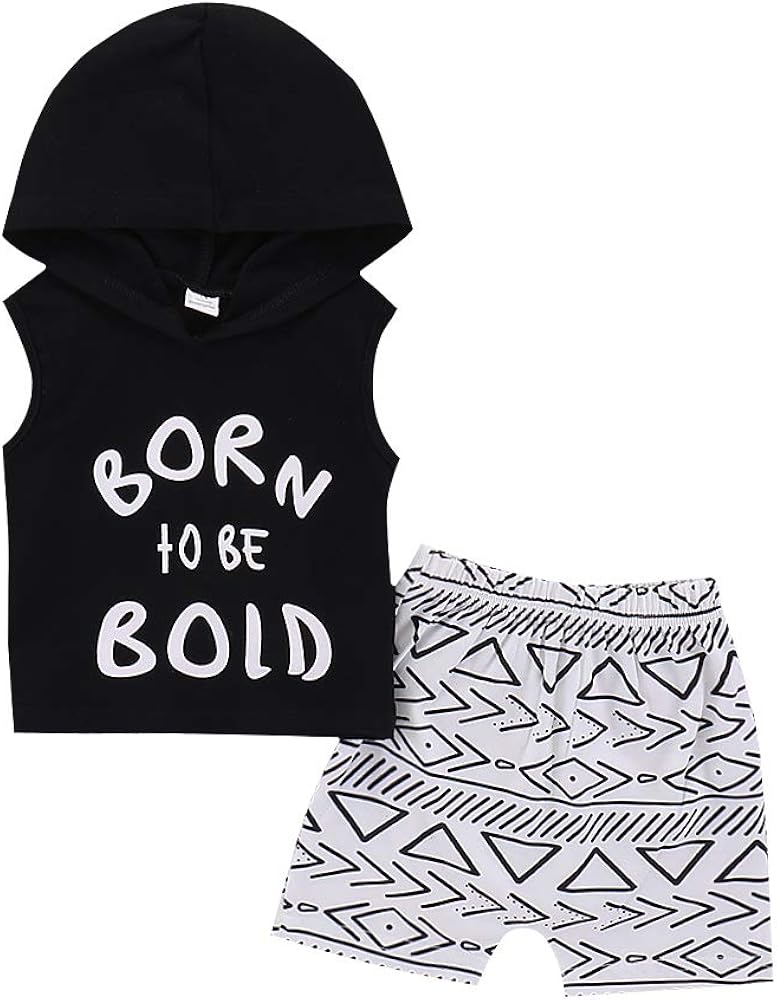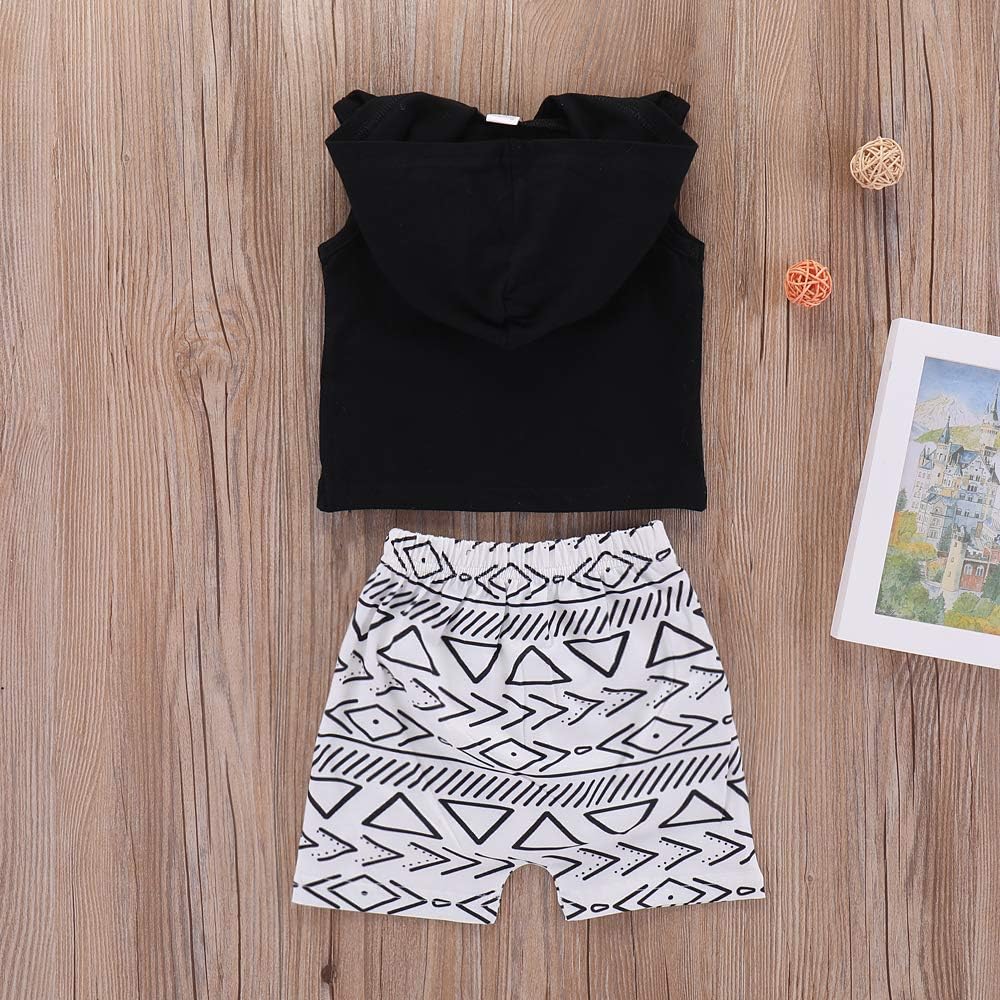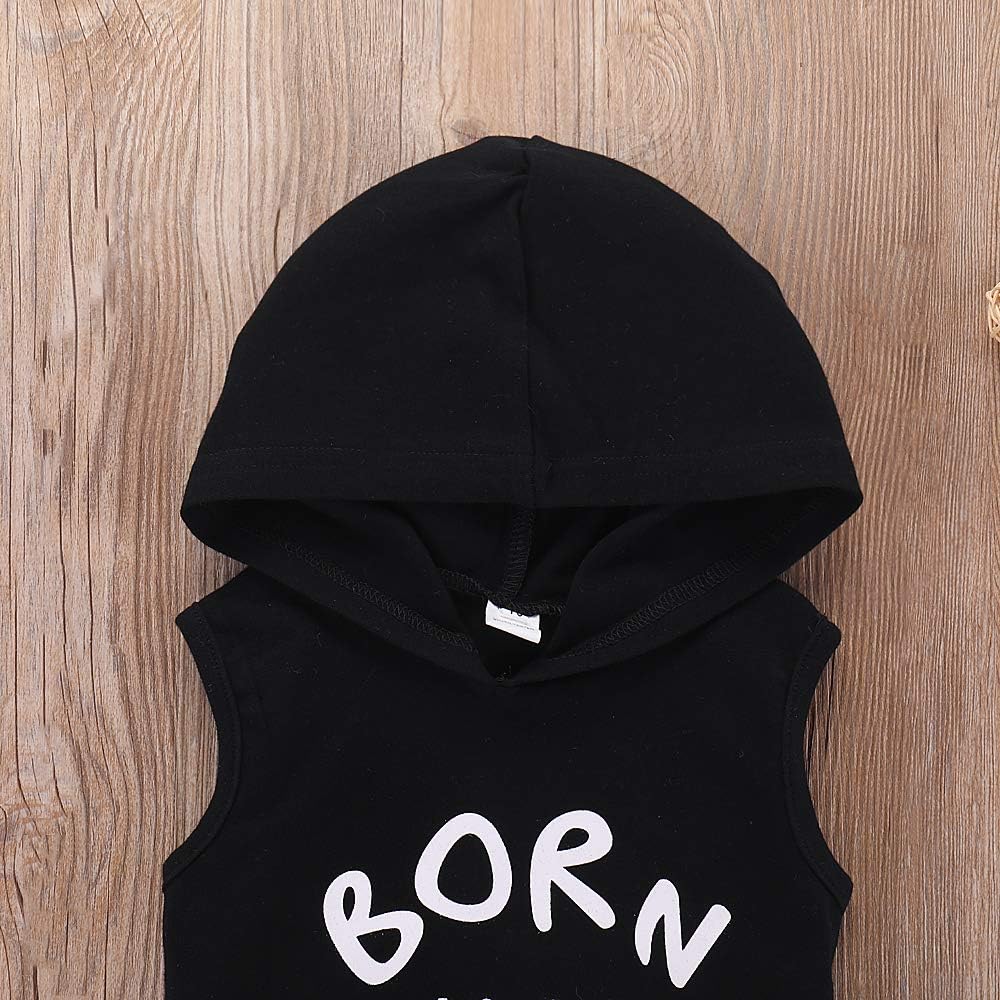
Baby Boys Clothes Brother Matching Summer Tank Short Set Striped Short Pant Set Clothes Outfits
Category: AMAZON FASHION
White Top for "Big Brother" Size Information ❤Size:70(1T) Top Length:11.81 inch Bust*2:6.69 inch Pants Length:8.46 inch Waist*2:7.48 inch ❤Size:80(2T) Top Length:12.99 inch Bust*2:7.28 inch Pants Length:9.25 inch Waist*2:7.87 inch ❤Size:90(3T) Top Length:14.17 inch Bust*2:7.87 inch Pants Length:10.04 inch Waist*2:8.27 inch ❤Size:100(4T) Top Length:15.35 inch Bust*2:8.46 inch Pants Length:10.83 inch Waist*2:8.66 inch ❤Size:110(5T) Top Length:16.54 inch Bust*2:9.05 inch Pants Length:11.61 inch Waist*2:9.05 inch ~ Black Top for "Little Brother" [Size Information] ❤Size:70(6-12 Months) Top Length:11.42 inch Bust*2:9.84 inch Pants Length:9.45 inch Waist*2:7.38 inch ❤Size:80(12-18 Months) Top Length:12.20 inch Bust*2:10.43 inch Pants Length:9.84 inch Waist*2:7.68 inch ❤Size:90(18-24 Months) Top Length:12.99 inch Bust*2:11.02 inch Pants Length:10.24 inch Waist*2:7.97 inch ❤Size:100(2-3 T) Top Length:13.78 inch Bust*2:11.61 inch Pants Length:10.63 inch Waist*2:8.27 inch Package including:1x Top,1x Pants
Features: Material:Cotton blended.Super soft and does no harm to your baby's skin. | Features:"Born to be Bold" Printed top and cute striped pants make your boys lovely. | Suitable for 0-5 Tchildren.It's a big idea for your boys' gift. | Lifestyle:Casual,playwear,holiday or any occasion.Fit for spring,summer and fall. | Package included:1x Top,1x Pants.